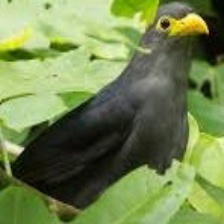
Species: BLUE MALKOHA
Scientific name: CEUTHMOCHARES AEREUS